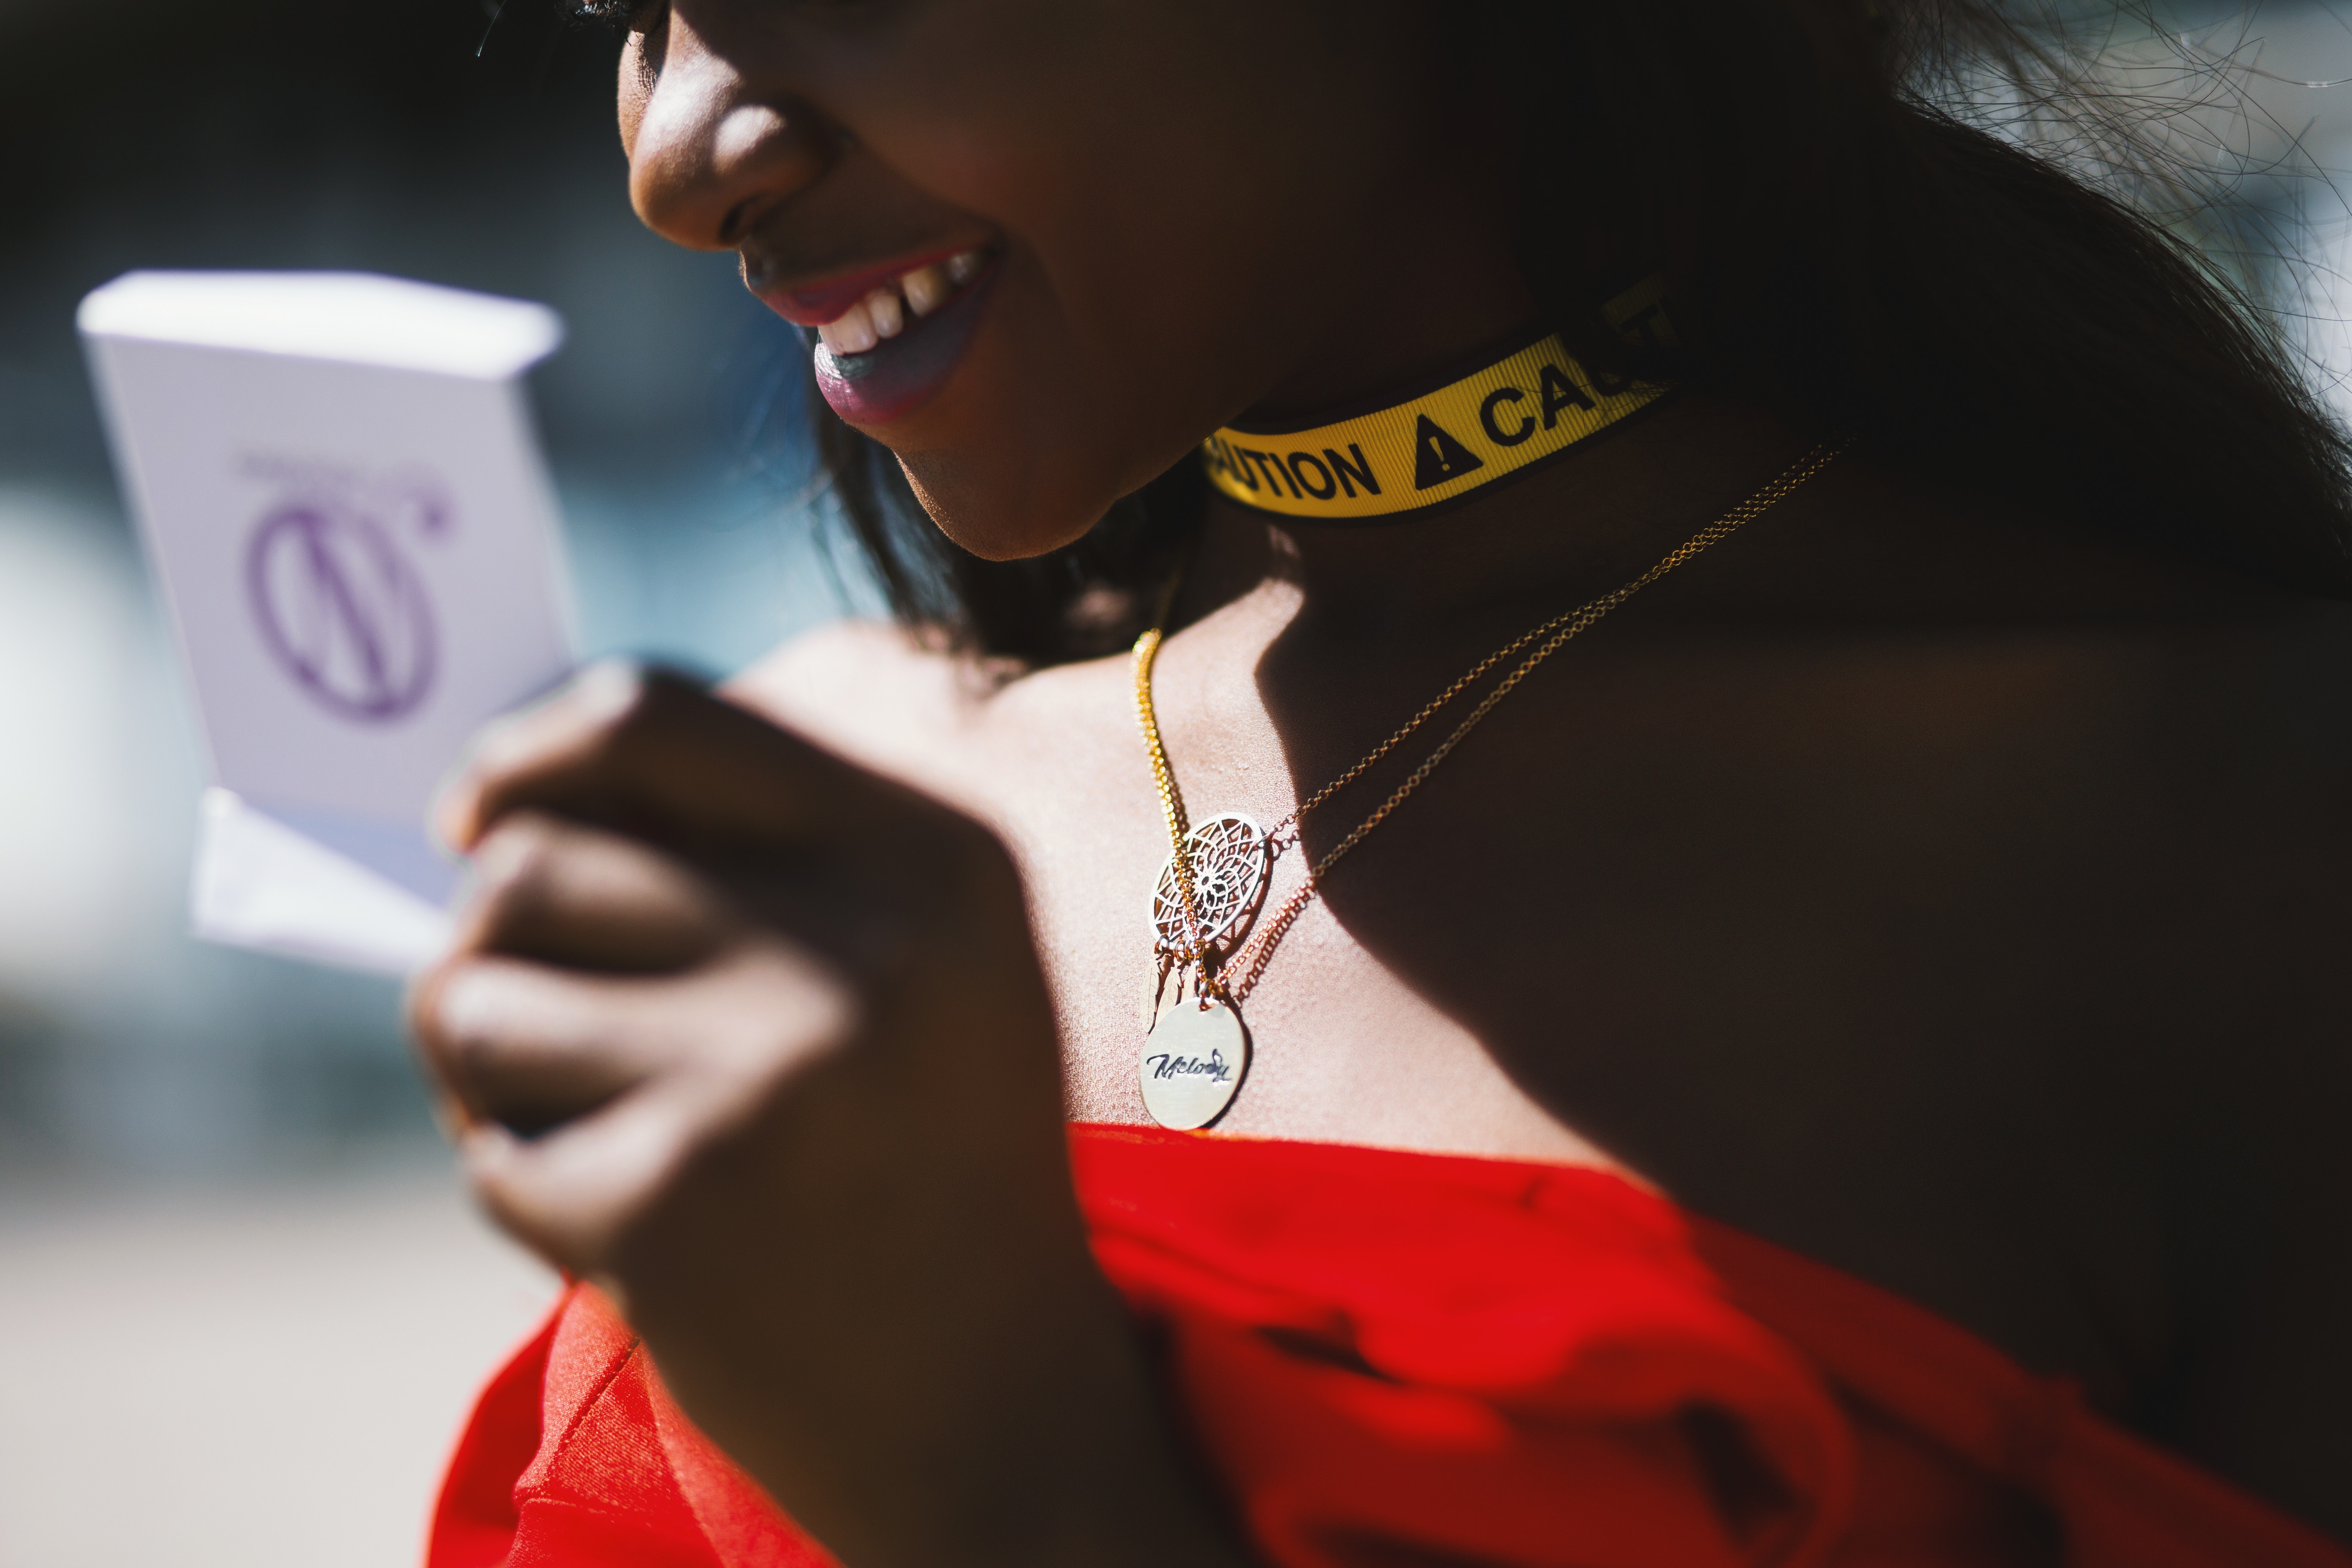
lip, photography, technology, fashion accessory, neck, gadget, ear